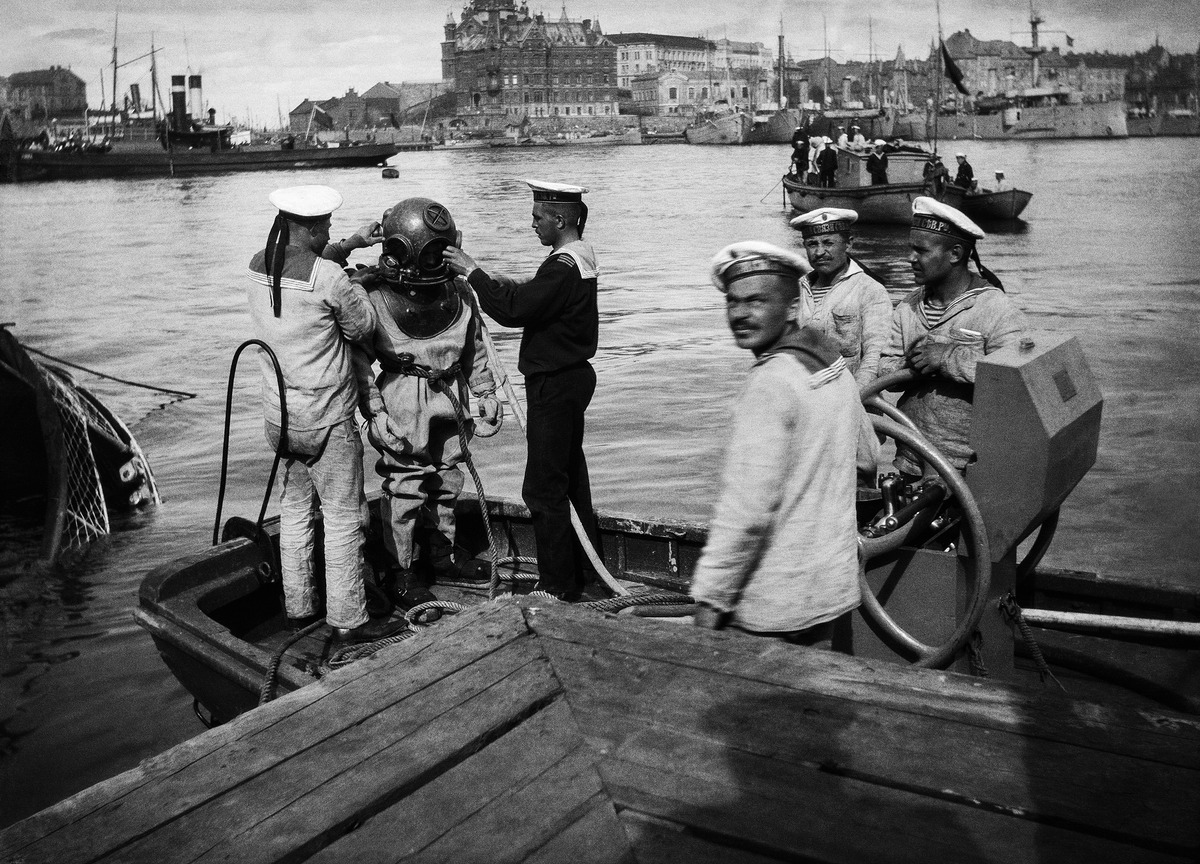
Venäjän armeijan sukeltaja lähdössä tutkimaan Eteläsatamassa tulipalon seurauksena uponnutta ss Bore II:sta vuonna 1915
sisällön kuvaus: Venäjän armeijan sukeltaja lähdössä tutkimaan Eteläsatamassa tulipalon seurauksena uponnutta ss Bore II:sta vuonna 1915. Onnettomuus herätti runsaasti huomiota ja johti nujakkaan palokunnan ja venäläisten matruusien välillä heidän kiisteltyään

sammutustoimista. Kiistan seurauksena sammutustoimet

epäonnistuivat ja laiva upposi satamaan. Ks. kuva N1918. mustavalkoinen
Kuvaaja: Timiriasew, Ivan, valokuvaaja
Ajankohta: kuvausaika 191505
Paikka: Suomi, Uusimaa, Helsinki, Kaartinkaupunki Helsinki, Eteläsatama
Aiheet: satamat, laivat, laivasto, sotilaat, sotilaspuvut, sukeltajat, sukelluslaitteet